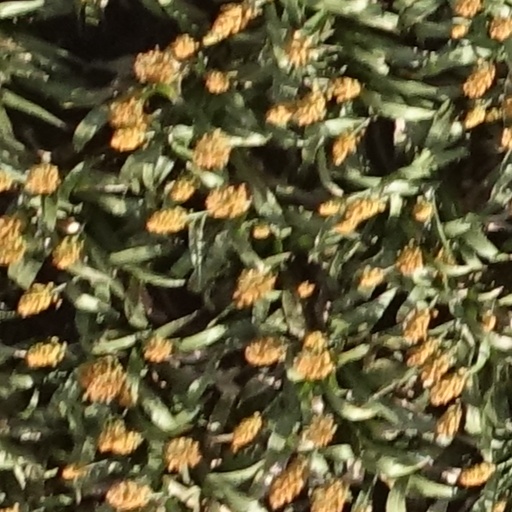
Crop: sorghum